List of birds of the Azores

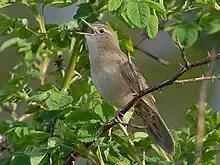
Common grasshopper-warbler

The Old World orioles are colourful medium-sized passerine birds. The beak is slightly curved and hooked, and, except in the figbirds, as long as the head. The plumage of most species is bright and showy, although the females often have duller plumage than the males. They are not related to the New World orioles.